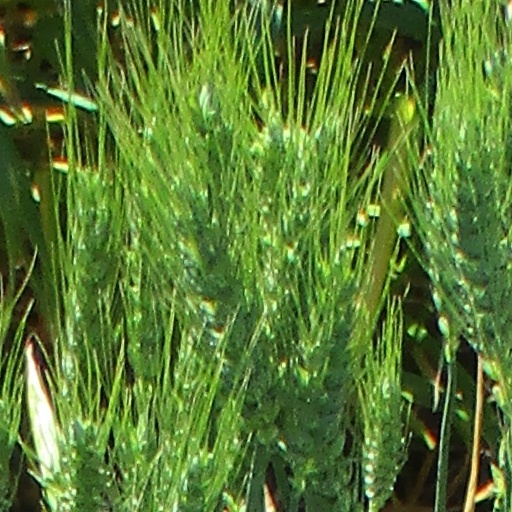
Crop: wheat